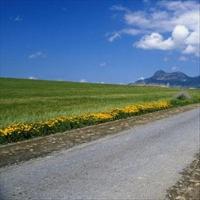
Weather: sun or clear